Marc-André Raffalovich

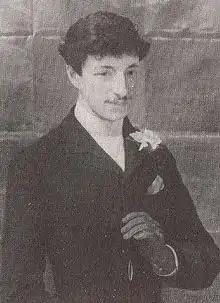
Marc-Andre Raffalovich

Raffalovich was born into a wealthy Jewish family, which moved from Odessa to the French capital, Paris, in 1863. His brother, Arthur, became a noted Parisian financier and economist. André went up to study in Oxford in 1882 before settling down in London and opening a salon in the 1890s. Oscar Wilde attended, calling the event a saloon rather than a salon. This is where Raffalovich met the love and companion of his life, John Gray. In 1890, his sister Sophie married the Irish nationalist politician William O'Brien (1852–1928).